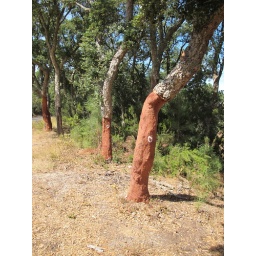
Stripped cork trees beside the road on the west coast of Portugal - en route to Lisbon